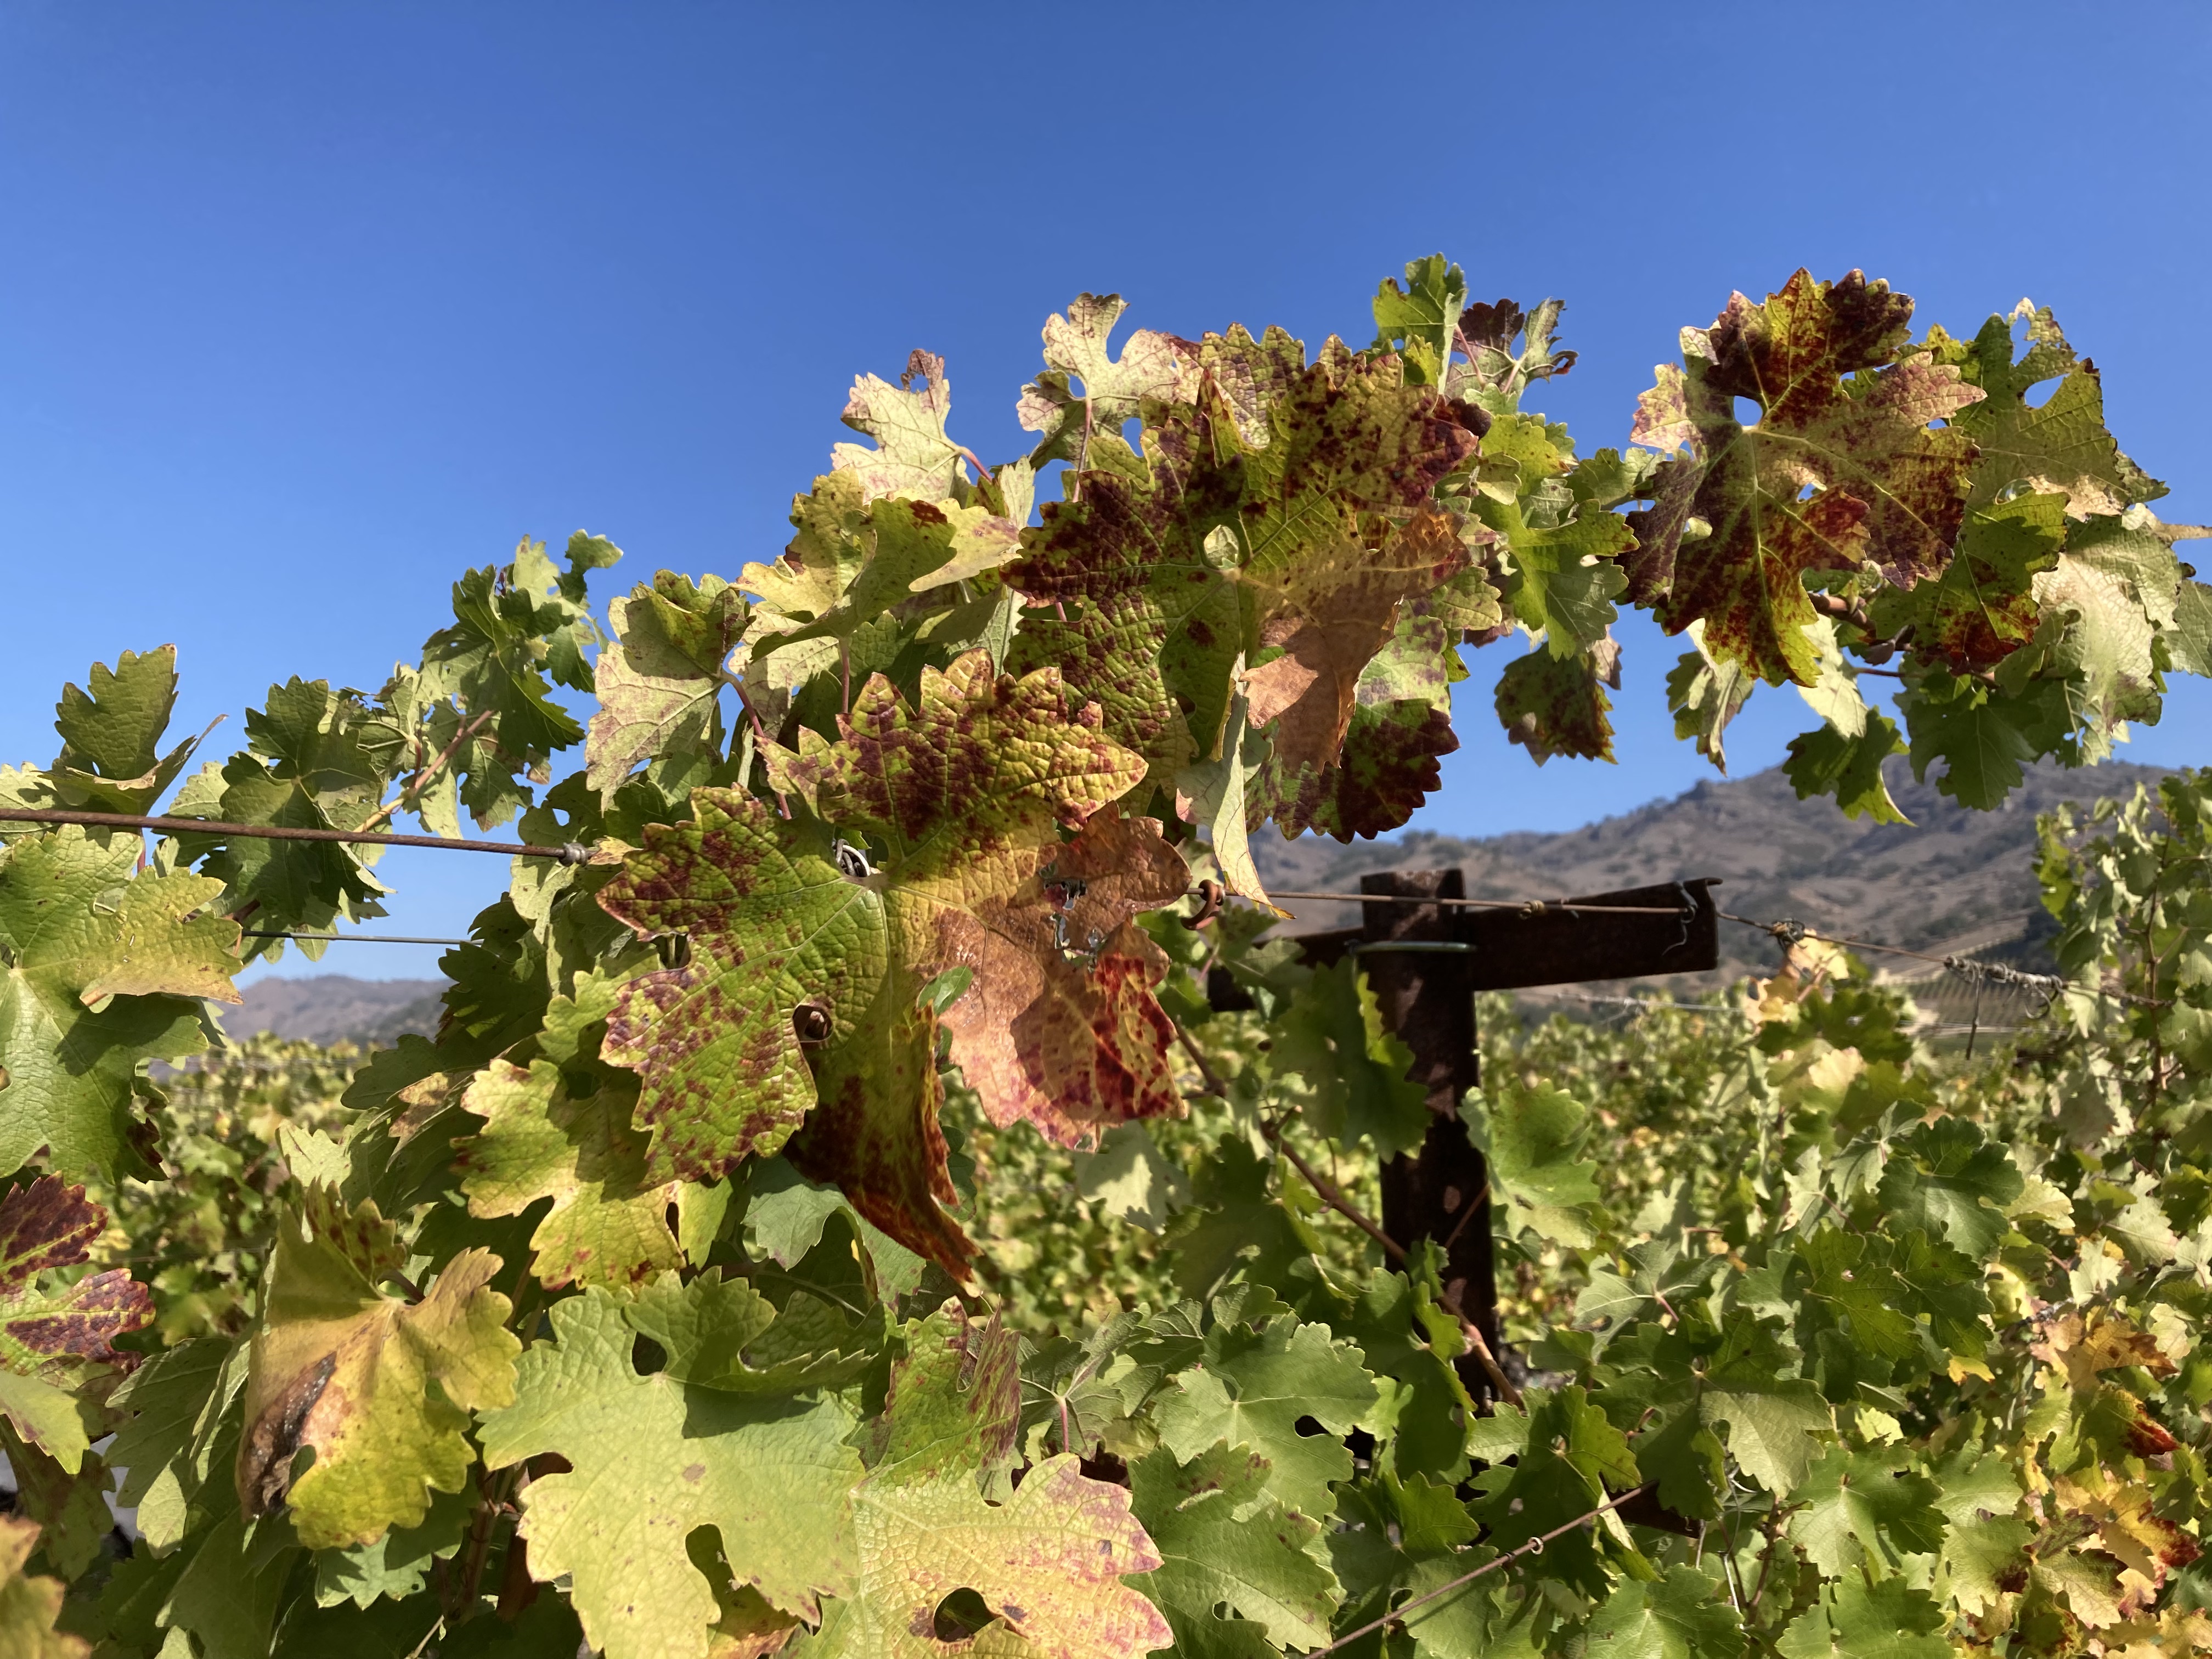
Label: Leafroll 3